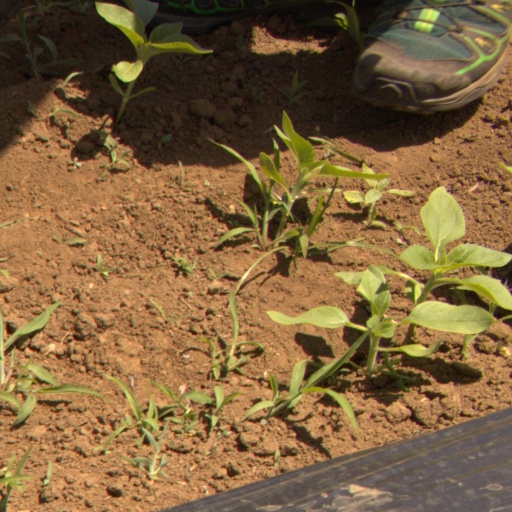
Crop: Jerusalem artichoke